Ives noir

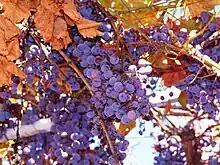
Ives noir shares many similarities to the "Vitis labrusca" grape variety Concord "(pictured)".

Today Ives noir is planted mostly in the Eastern United States and in the Southern States of Brazil where the variety is known as "Bordô" or "Terci". Plantings in New York State were significantly impacted by downwind air pollution from Michigan and Ohio but as Clean Air Act standards enforced by the United States Environmental Protection Agency take effect, plantings of the variety have slowly started to recover with 50 acres (20 hectares) of Ives noir in production as of 1996.